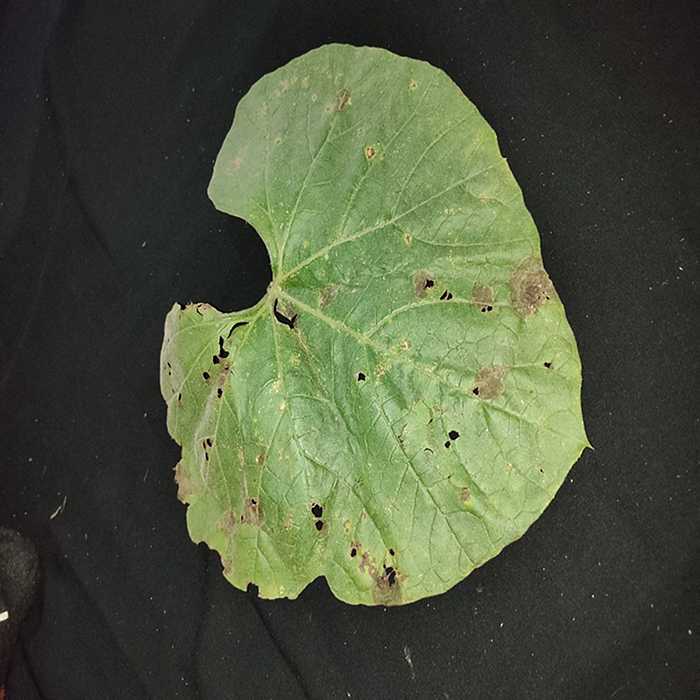
Plant: Bottle gourd
Label: Anthracnose